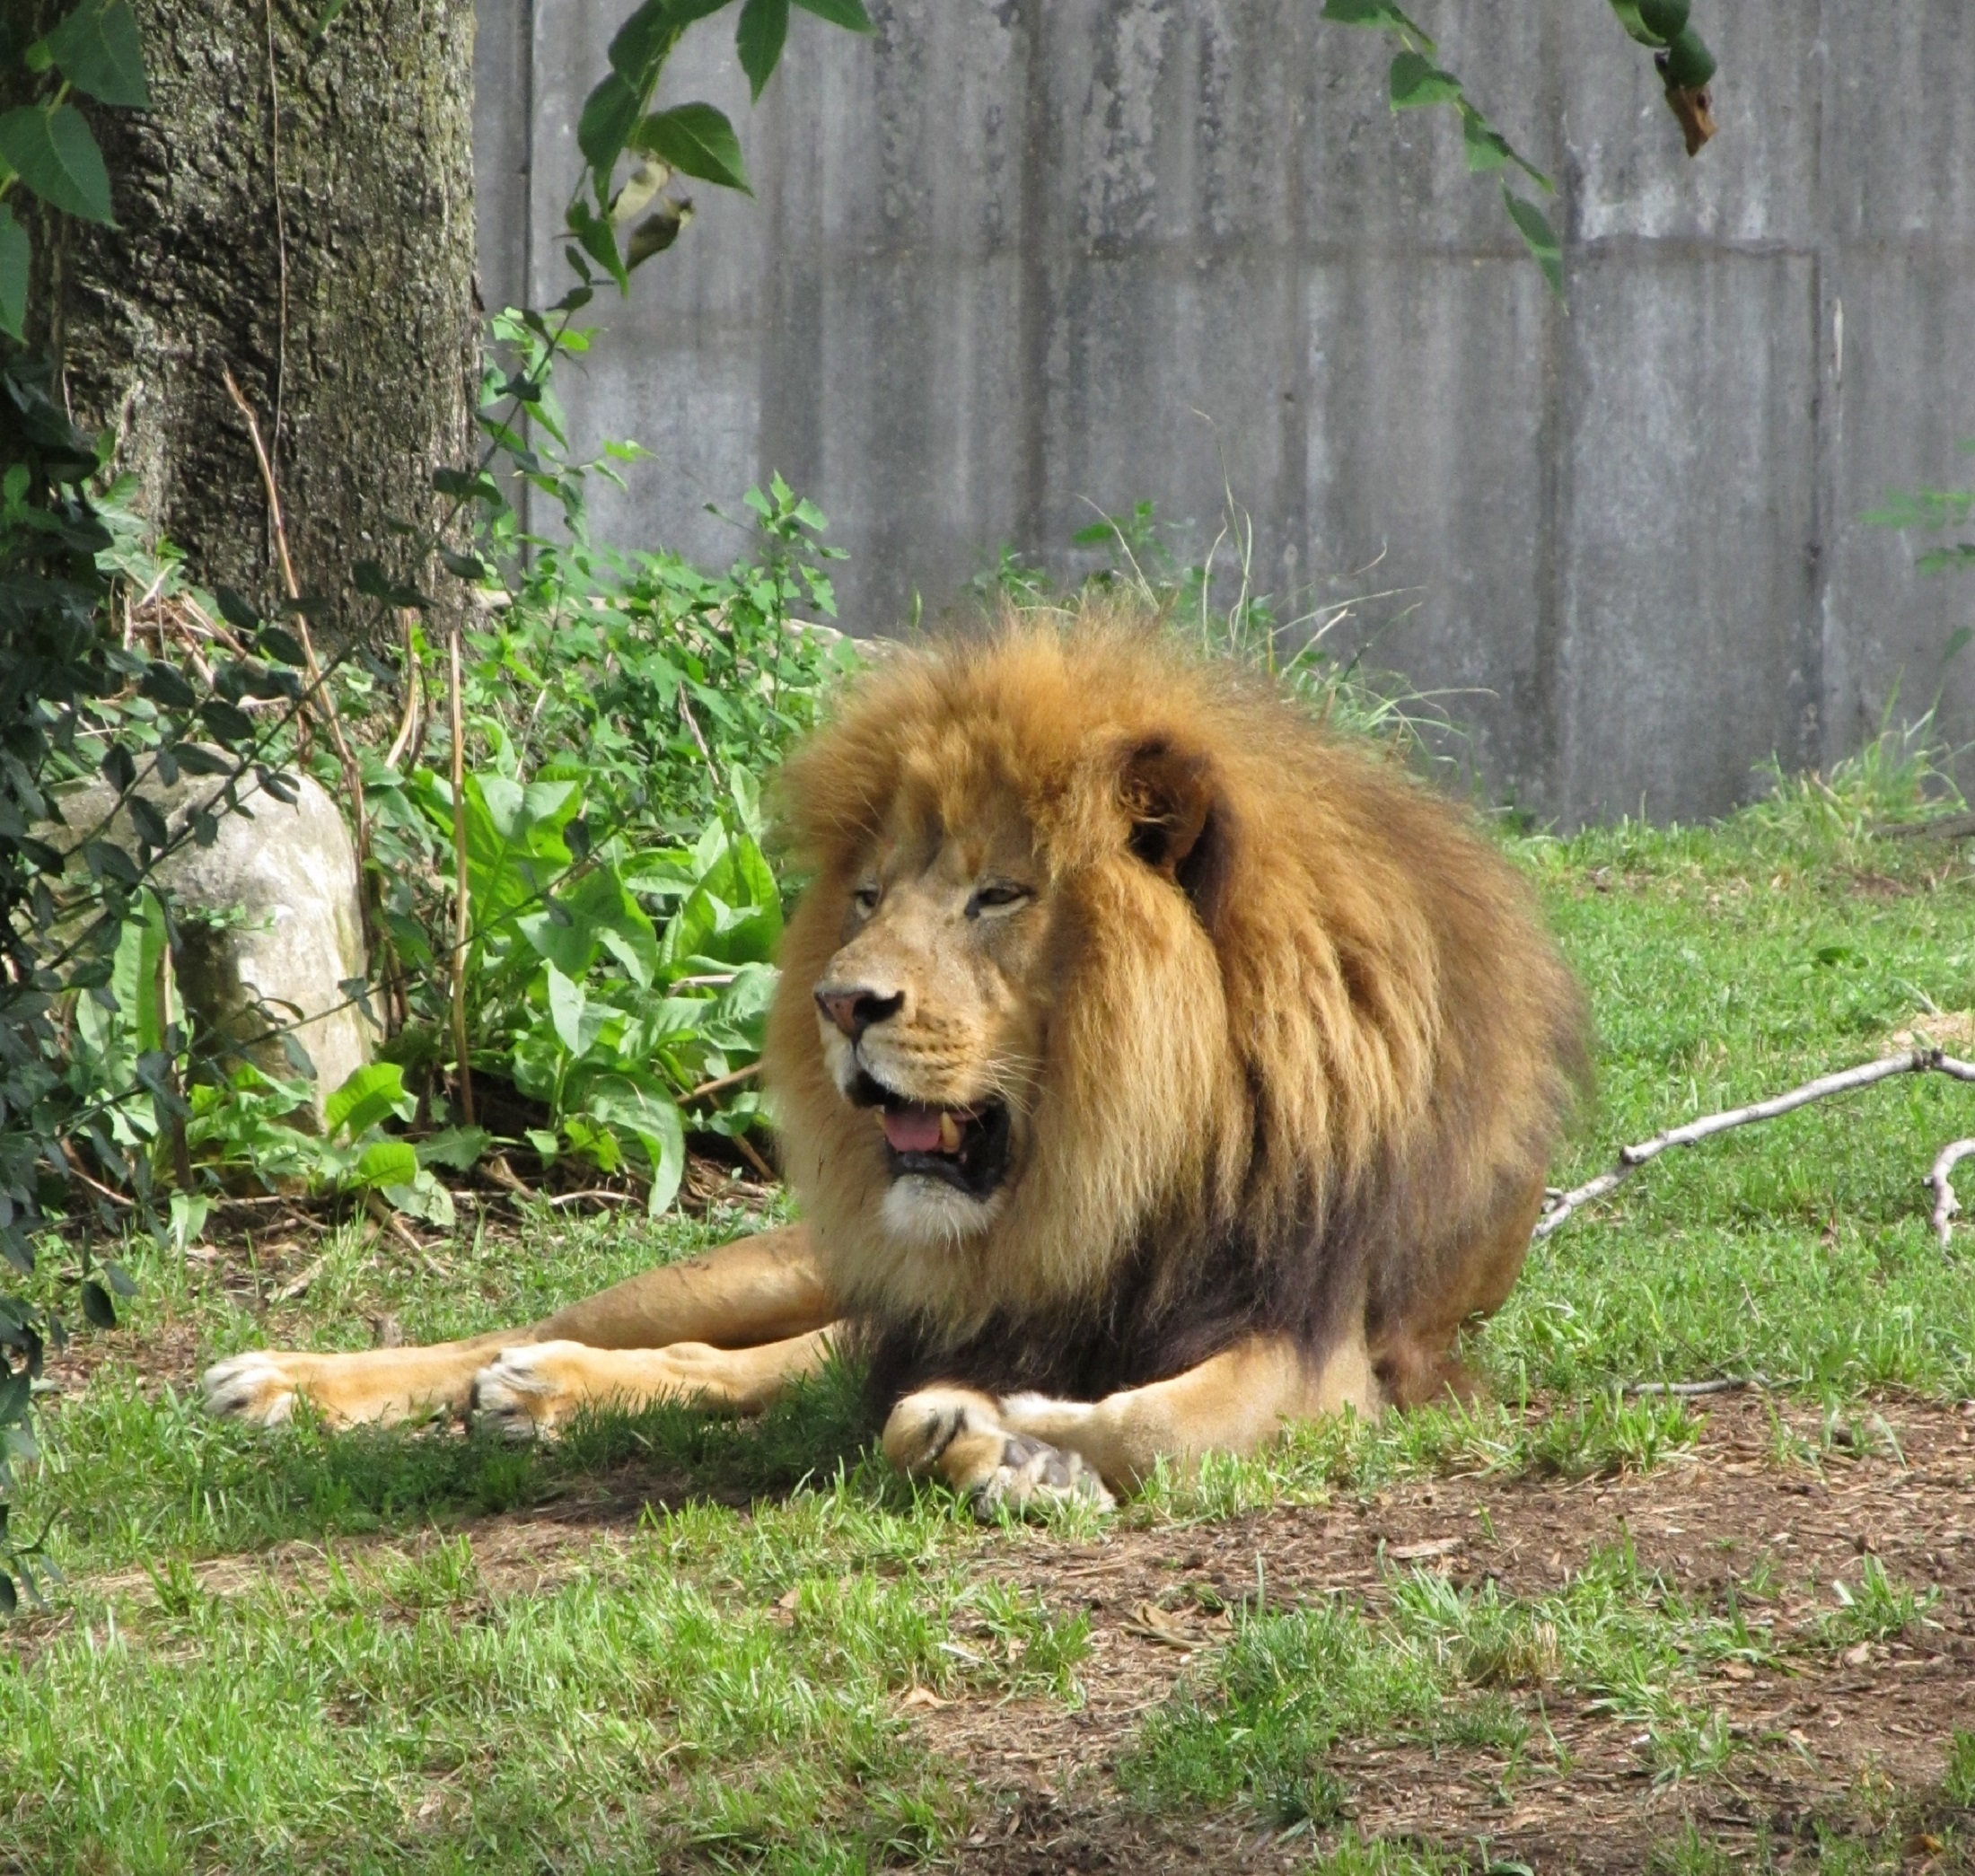
nature, male, recreation, wildlife, zoo, fur, portrait, feline, mammal, mane, predator, fauna, lion, majestic, big cat, enclosure, vertebrate, creature, resting, carnivore, hunter, safari, leo, lion head, king of the jungle, big cats, outdoor recreation, cat like mammal, dog breed group